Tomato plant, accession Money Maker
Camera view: bottom (45 deg); turntable rotation: 210 degrees
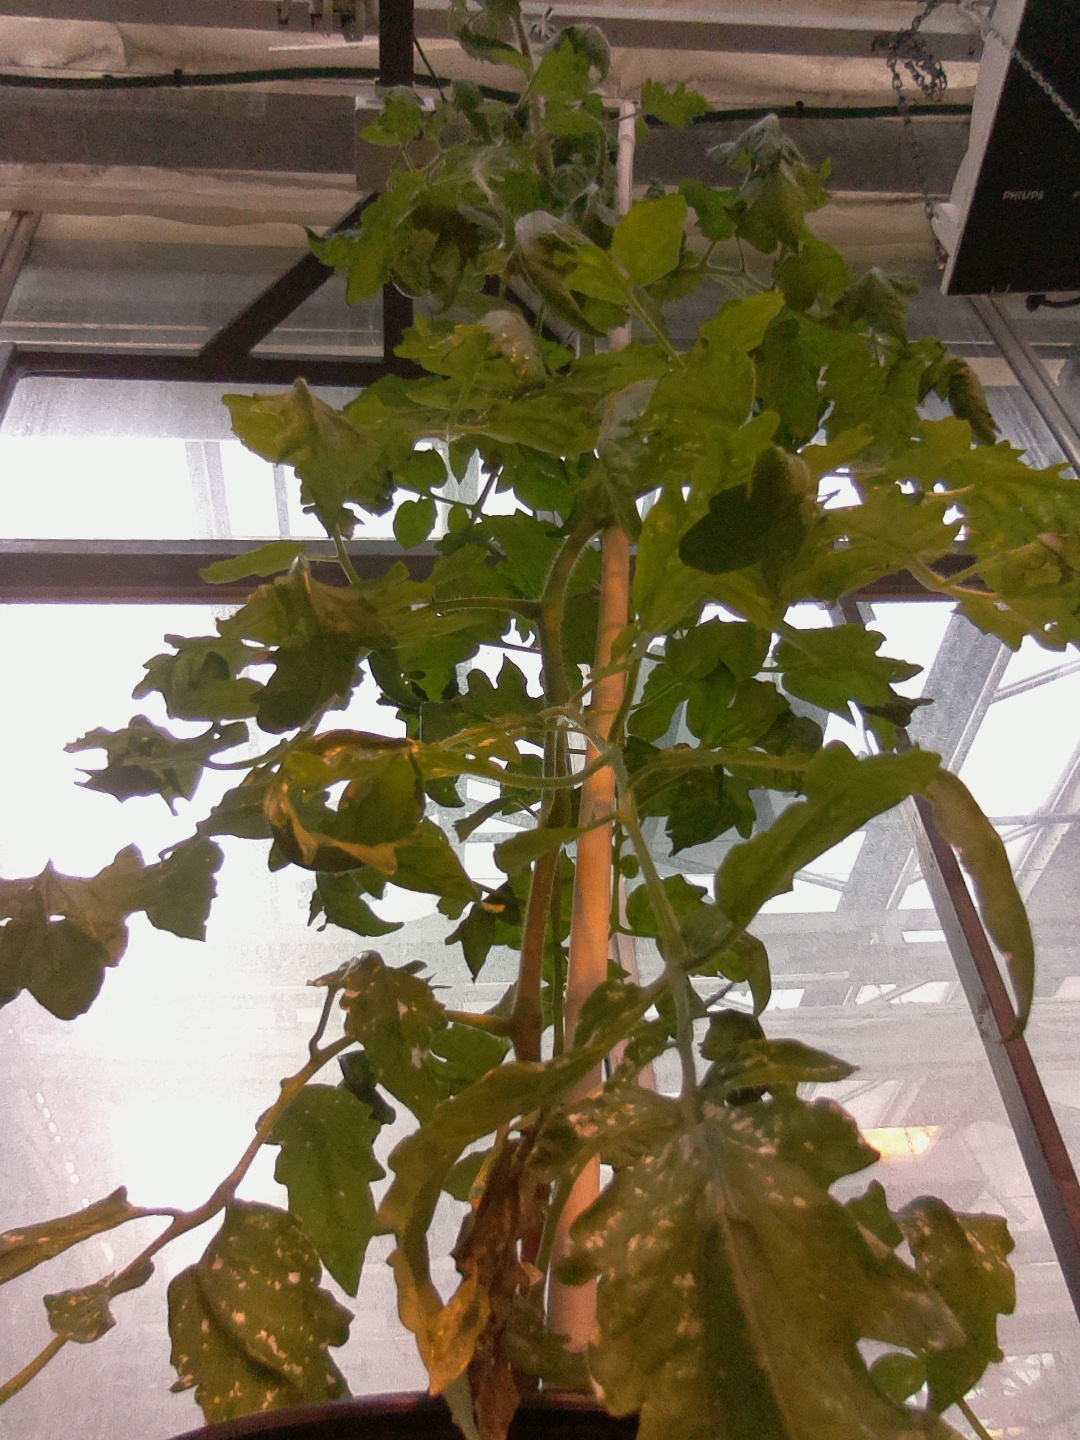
BBCH growth stage 67: Full flowering, 70%-80% of flowers open, more petals falling